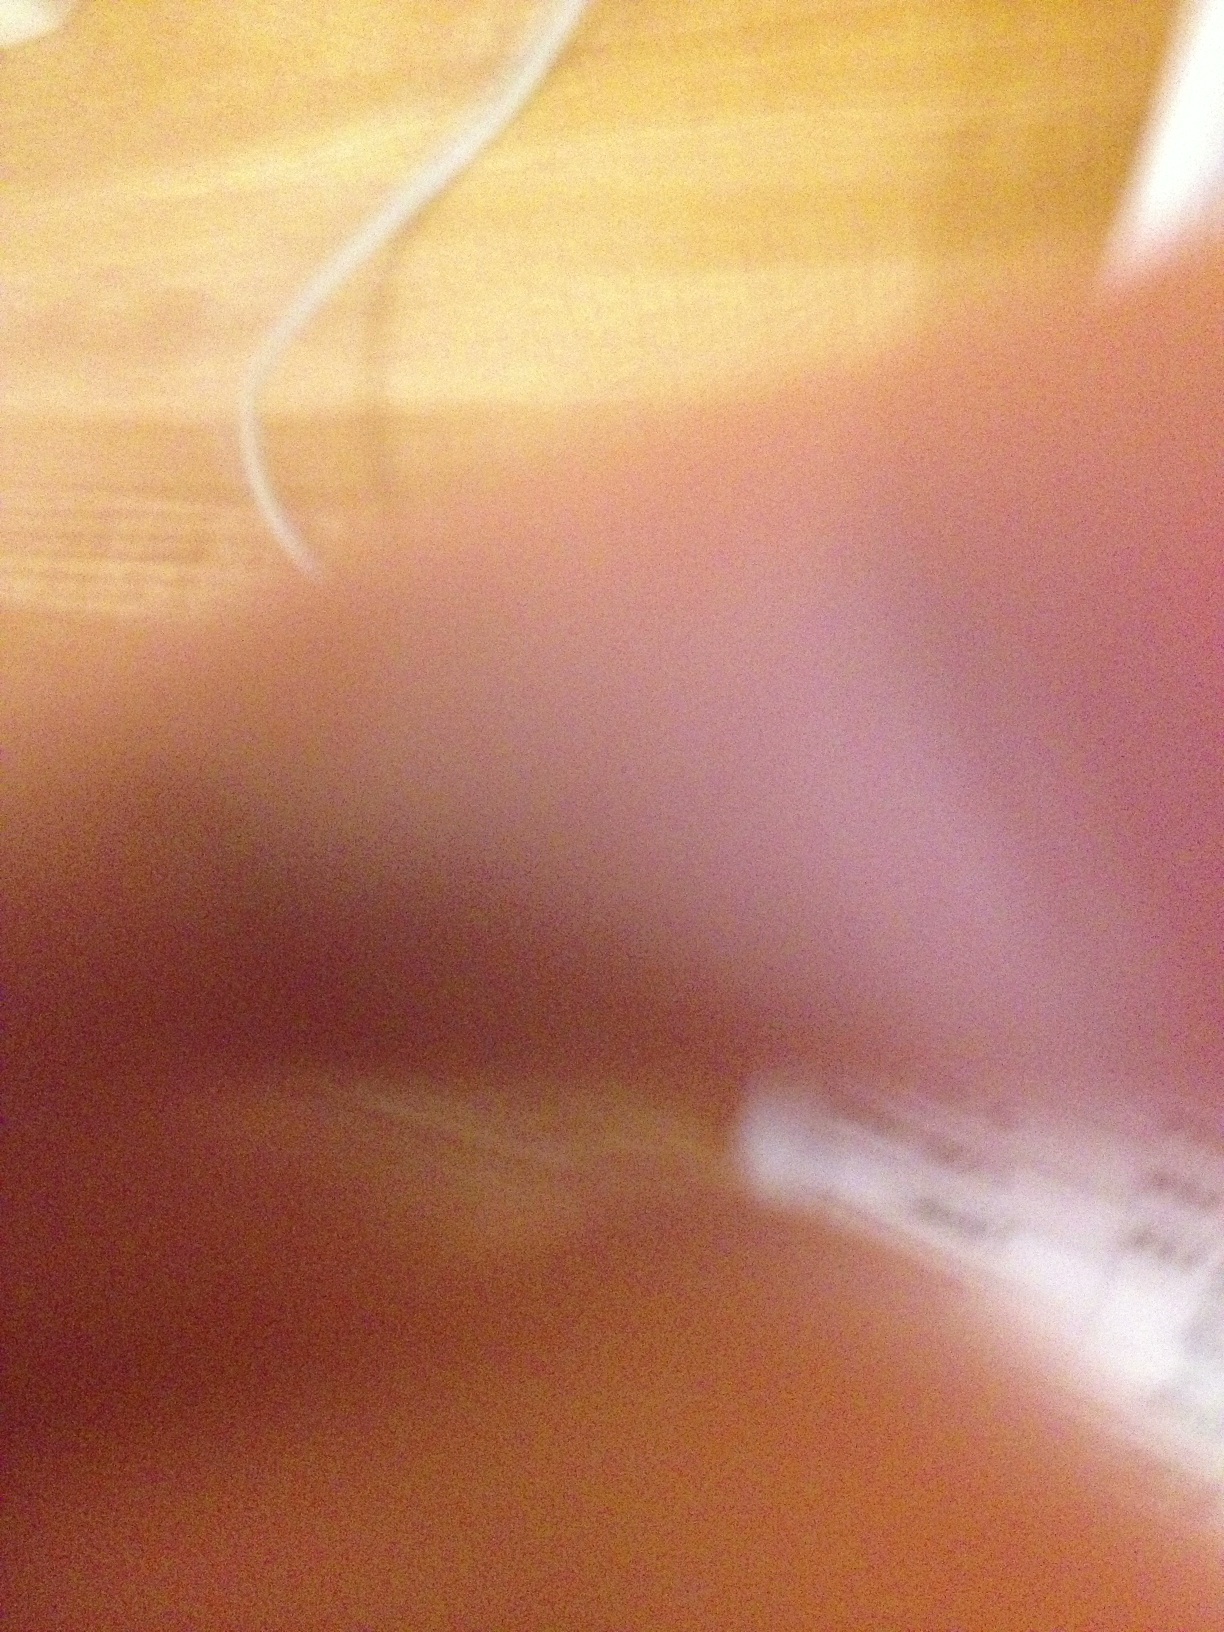Question: What does this say?
Answer: unanswerable